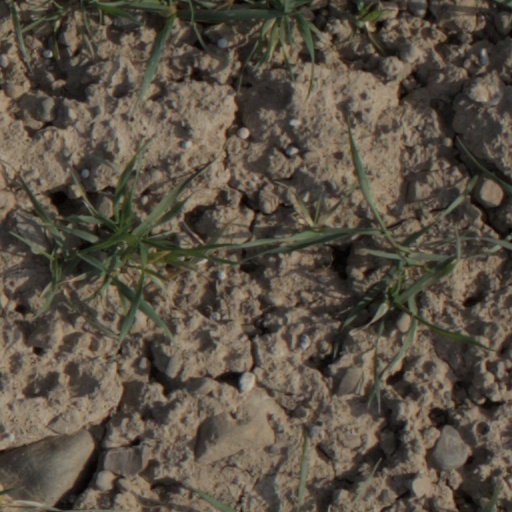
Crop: wheat